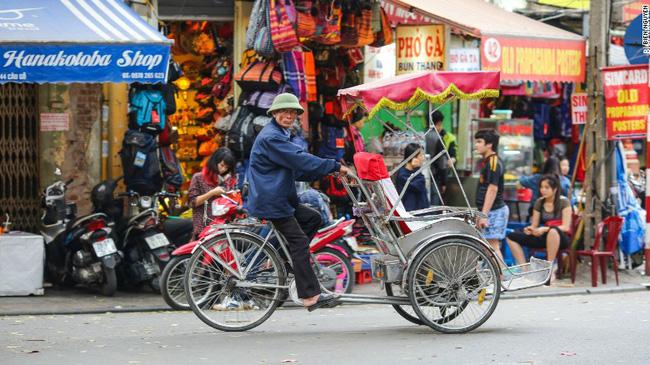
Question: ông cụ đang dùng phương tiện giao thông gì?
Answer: ông cụ đang đạp xe xích lô